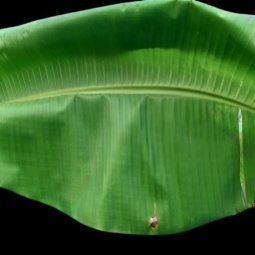
Label: Zinc